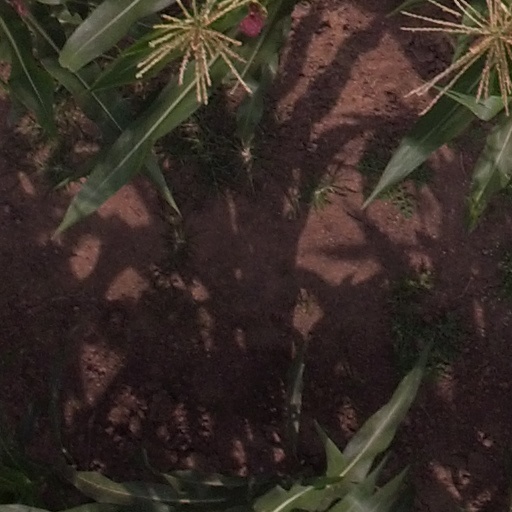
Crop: maize; corn